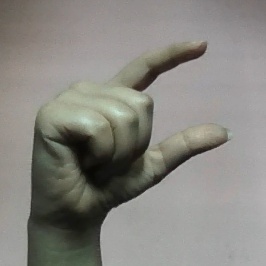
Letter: dal